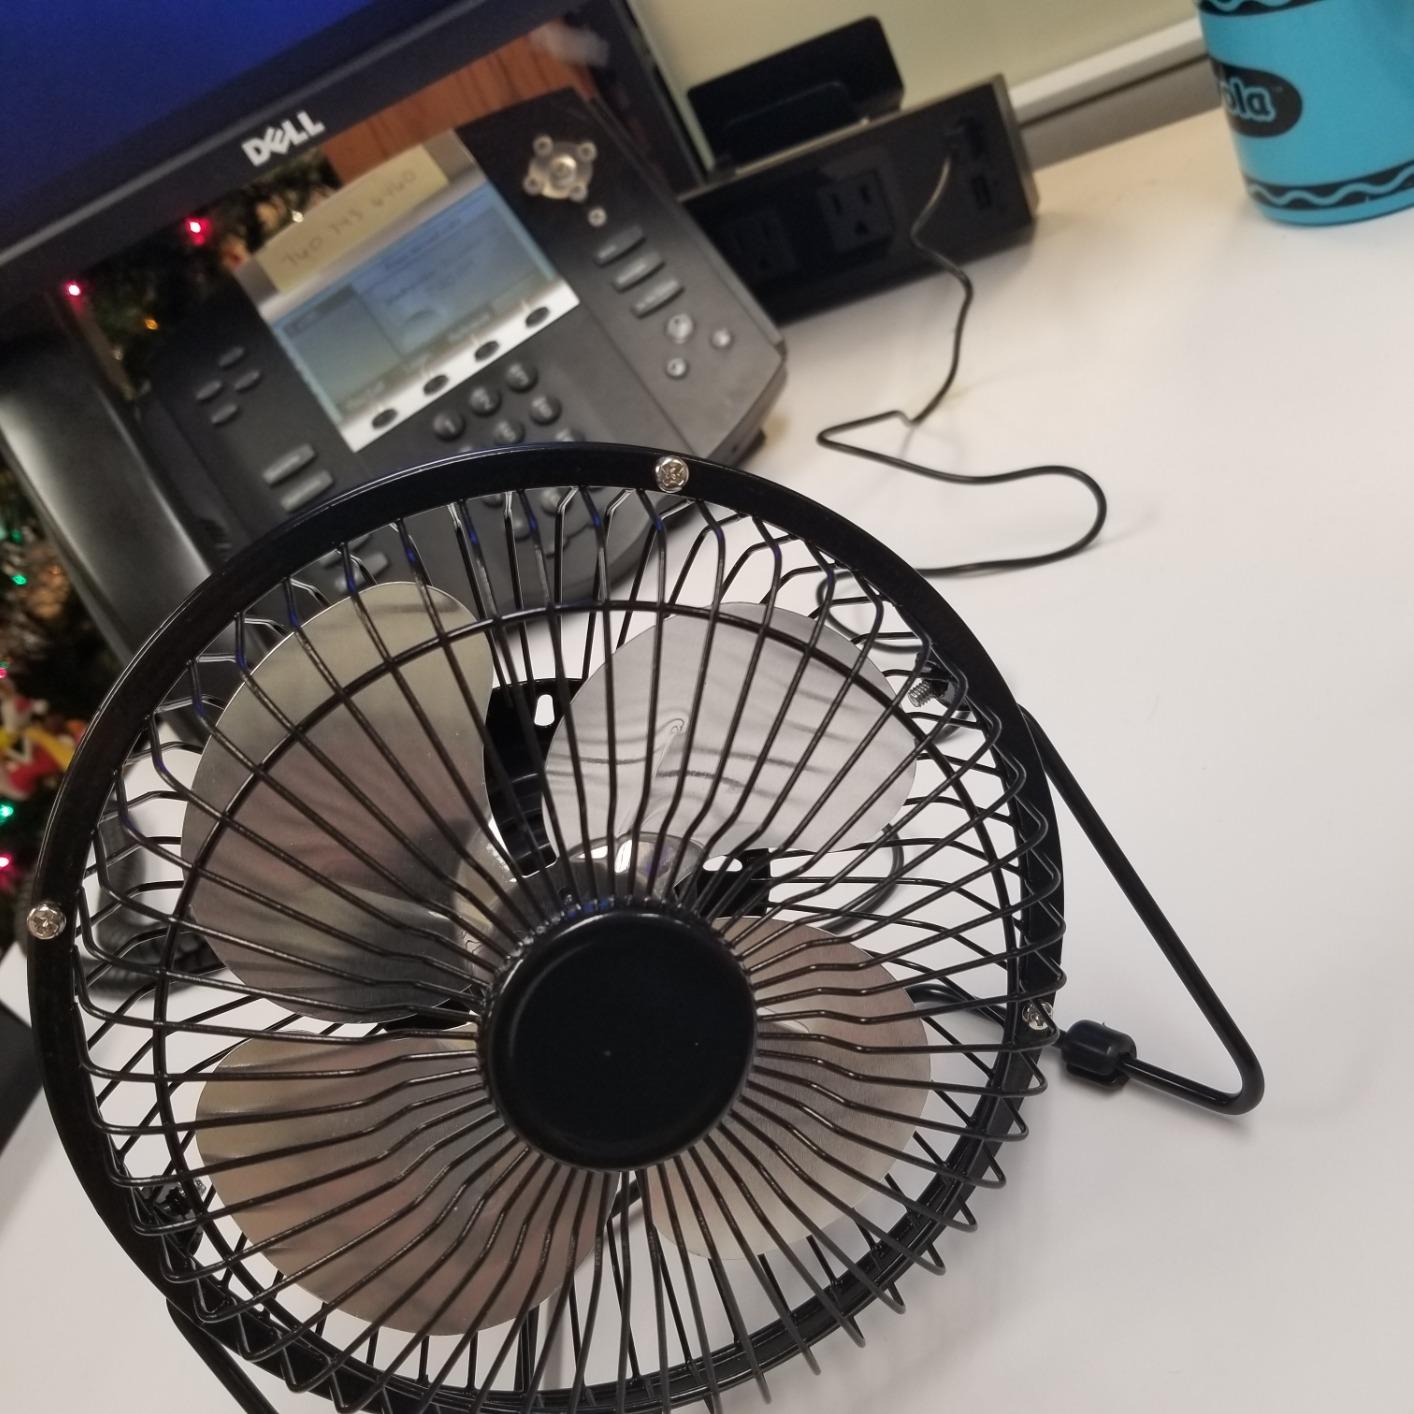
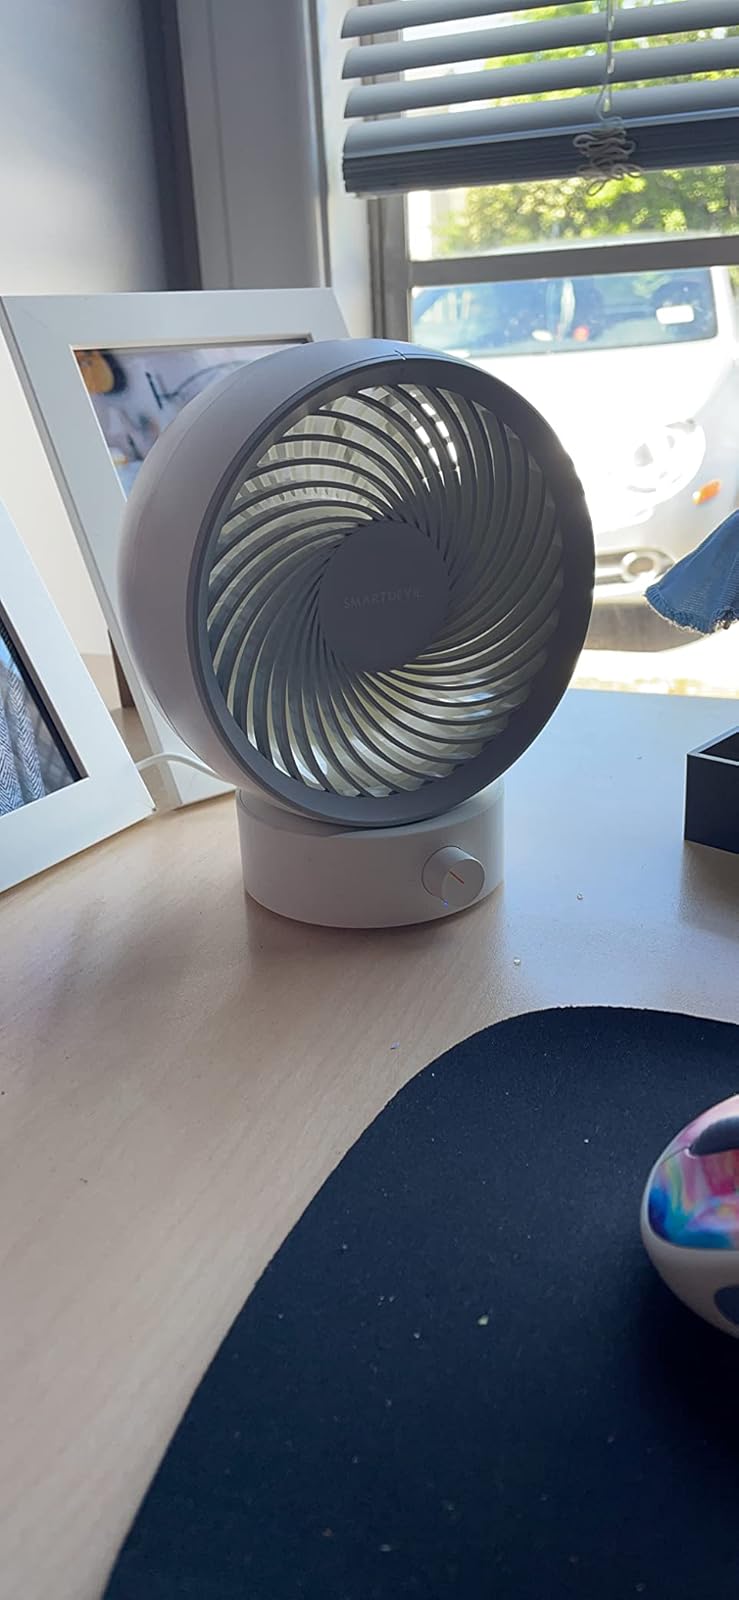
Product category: fan
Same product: no